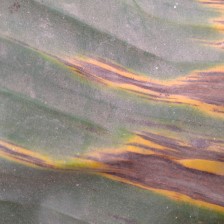
Label: sigatoka